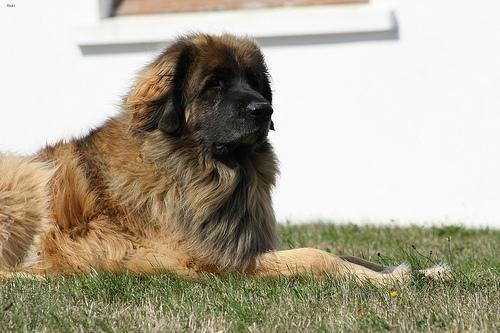
leonberger